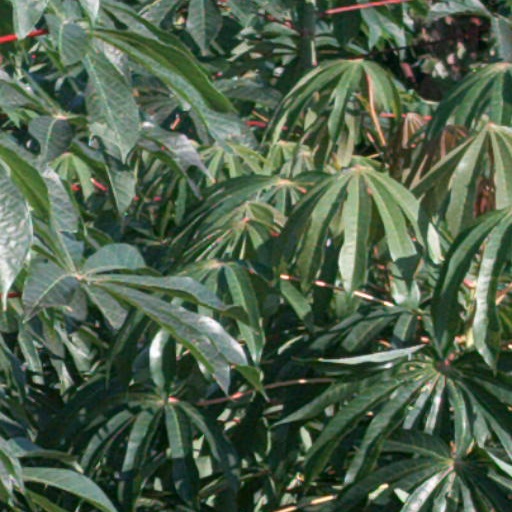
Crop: cassava